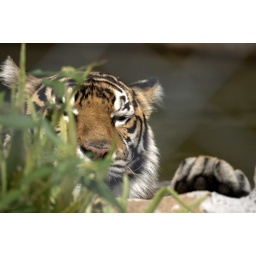
A tiger cools down in the water on a hot summer day.